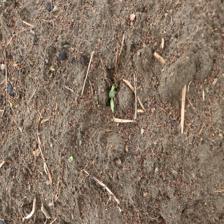
Label: Sorghum